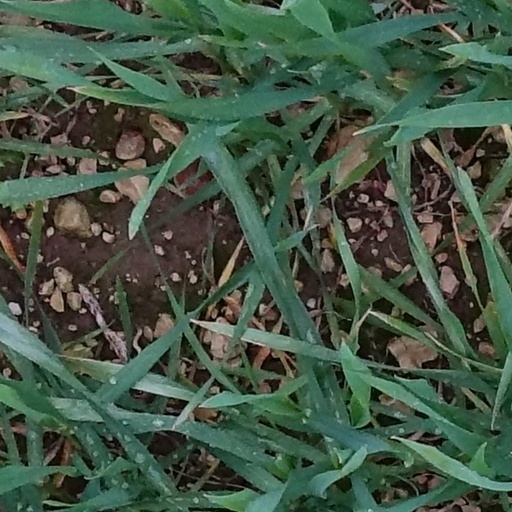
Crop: wheat